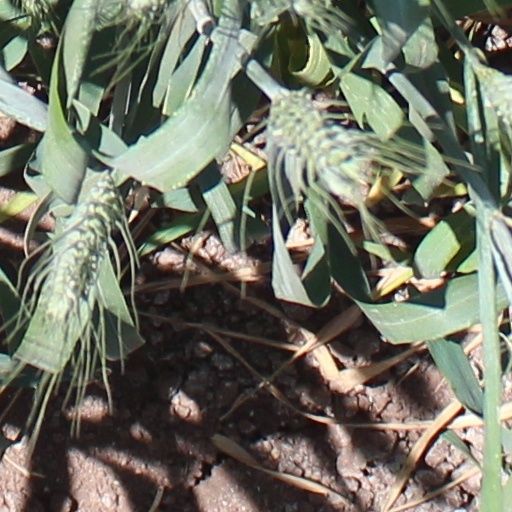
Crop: wheat